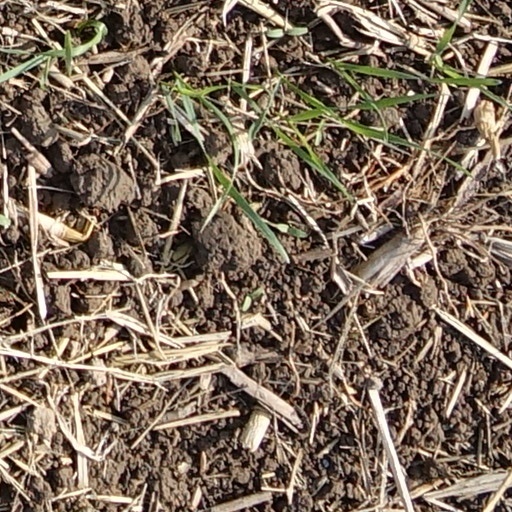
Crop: wheat